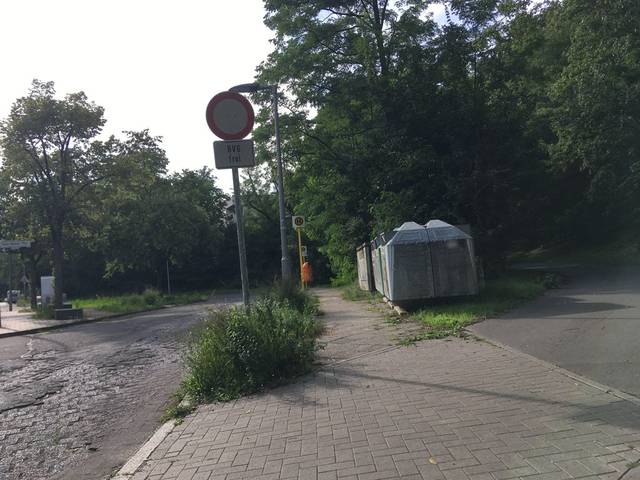
Region: Germany
Coordinates: 52.412, 13.134